Weltmeister (marque)

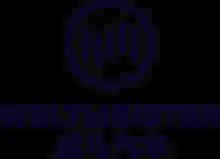
Weltmeister logo since 2017

Weltmeister is a Chinese electric car brand owned by WM Motor Technology Co Ltd, a Shanghai-based automotive company which specialises in the creation of battery electric vehicles (BEVs). It launched its first production car, the EX5 in May 2018 at the Beijing Auto Show, with deliveries starting in September 2018. WM investors include Chinese technology companies Baidu and Tencent. Weltmeister vehicles are manufactured at WM Motor's manufacturing facility in Wenzhou, Zhejiang Province, which has an annual capacity of 100,000 units. WM Motor also maintains R&D facilities in China, Germany and the United States. In October 2023, WM Motor filed for pre-restructuring bankruptcy as the company struggled for cash.